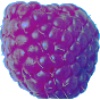
Label: Raspberry 1